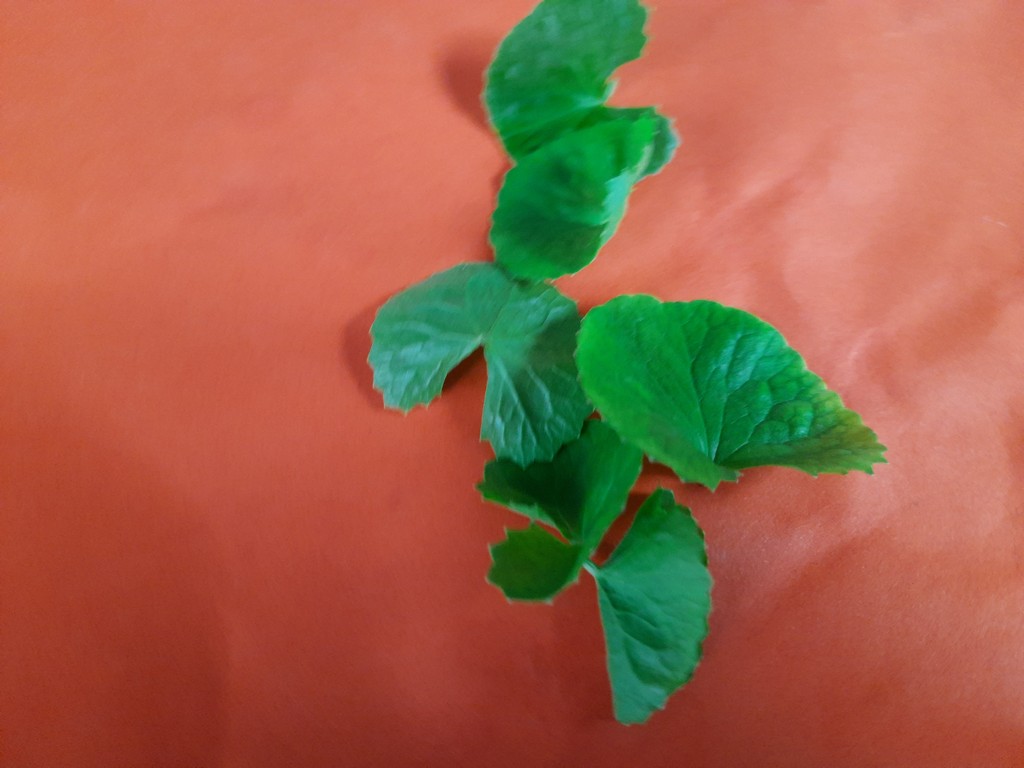
Label: Healthy